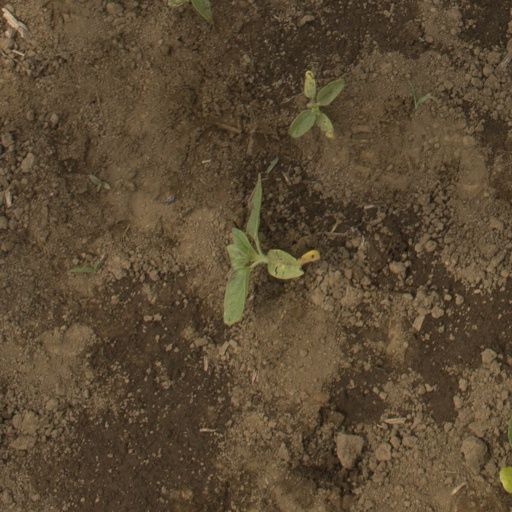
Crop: Jerusalem artichoke